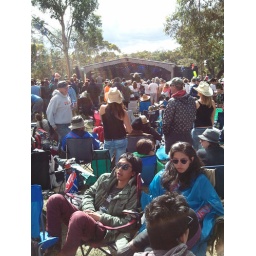
the girl in blue is Ashanti from Indonesia